Great Island (New Zealand)

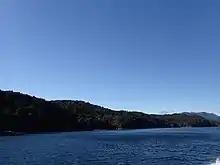
Great Island, Chalky Inlet, From the SouthEast

The island is free of possums, and is currently the site for a trial of self-resetting stoat traps. Although the island's close proximity to the mainland makes it prone to stoat re-invasion, it is an important potential buffer island protecting the pest-free islands south of it. There are plans for a further pest control project on the island focusing on rats.